Agnes Wergeland

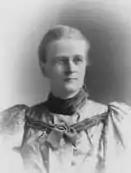

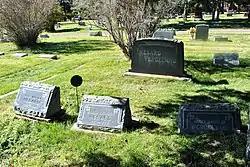
Hebard and Wergeland plot in Greenhill Cemetery

Agnes Mathilde Wergeland (May 8, 1857 – March 6, 1914) was a Norwegian-American historian, poet and educator. Agnes Mathilde Wergeland was the first woman ever to earn a doctoral degree in Norway.